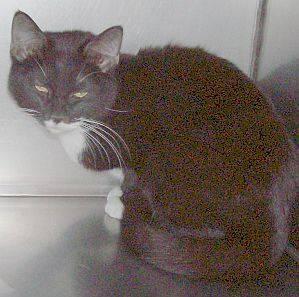
cat